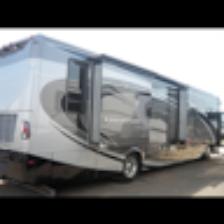
Label: NonHuman